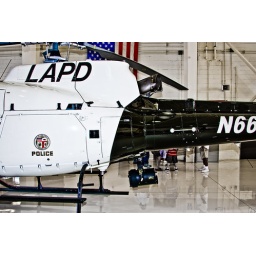
LAPD Airship in the new black and white colors - N662PD @ Van Nuys Airport Open House